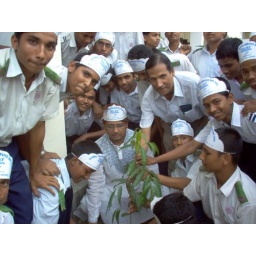
In celebration of Global Youth Service Day 2006, Bangladeshi youth volunteers plant trees in their communities.